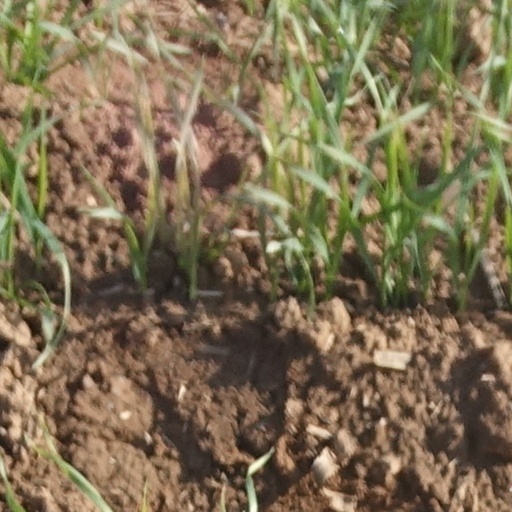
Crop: wheat